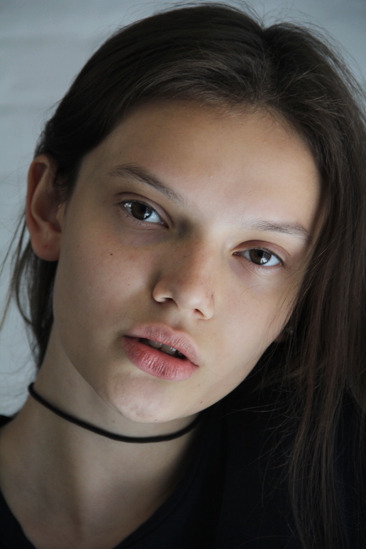
Label: Colored